Alangium salviifolium

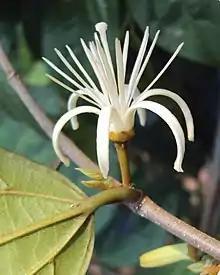
Flower, Long anther, Longer stigma

Sage-leaved alangium is a small, bushy tree offering a dense canopy with a short trunk. It bears fragrant white flowers which have green buds. The petals of the flower typically curl backwards exposing the multiple stamens and a linear stigma distinctly sticking out. The fruits are spherical berry like and red in color. The prominent remains of the calyx can be seen distinctly with a white color. The leaves are simple, alternate, oblong-lanceolate. The stunted branches end up with sharp ends making it look like thorns.